Pokémon Gold and Silver

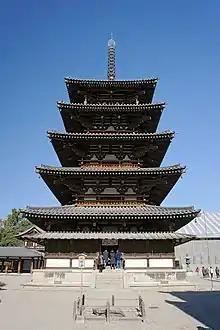
The older architectures of Japan's Kansai and Tōkai regions inspired the setting of the Johto Region. Pictured is Hōryū-ji in Nara Prefecture.

"Pokémon Gold" and "Silver" are set in the region of Johto, situated to the west of the Kanto region from the previous "Red" and "Blue" games, and three years after the conclusion of the previous games. The design of Johto was inspired by Japan's Kansai and Tōkai regions, with many of the region's temples and more traditional Japanese aesthetics finding their way into Johto.